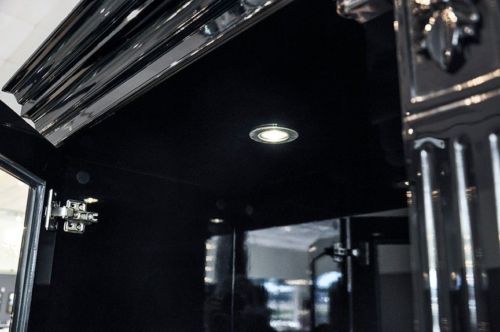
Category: cabinet